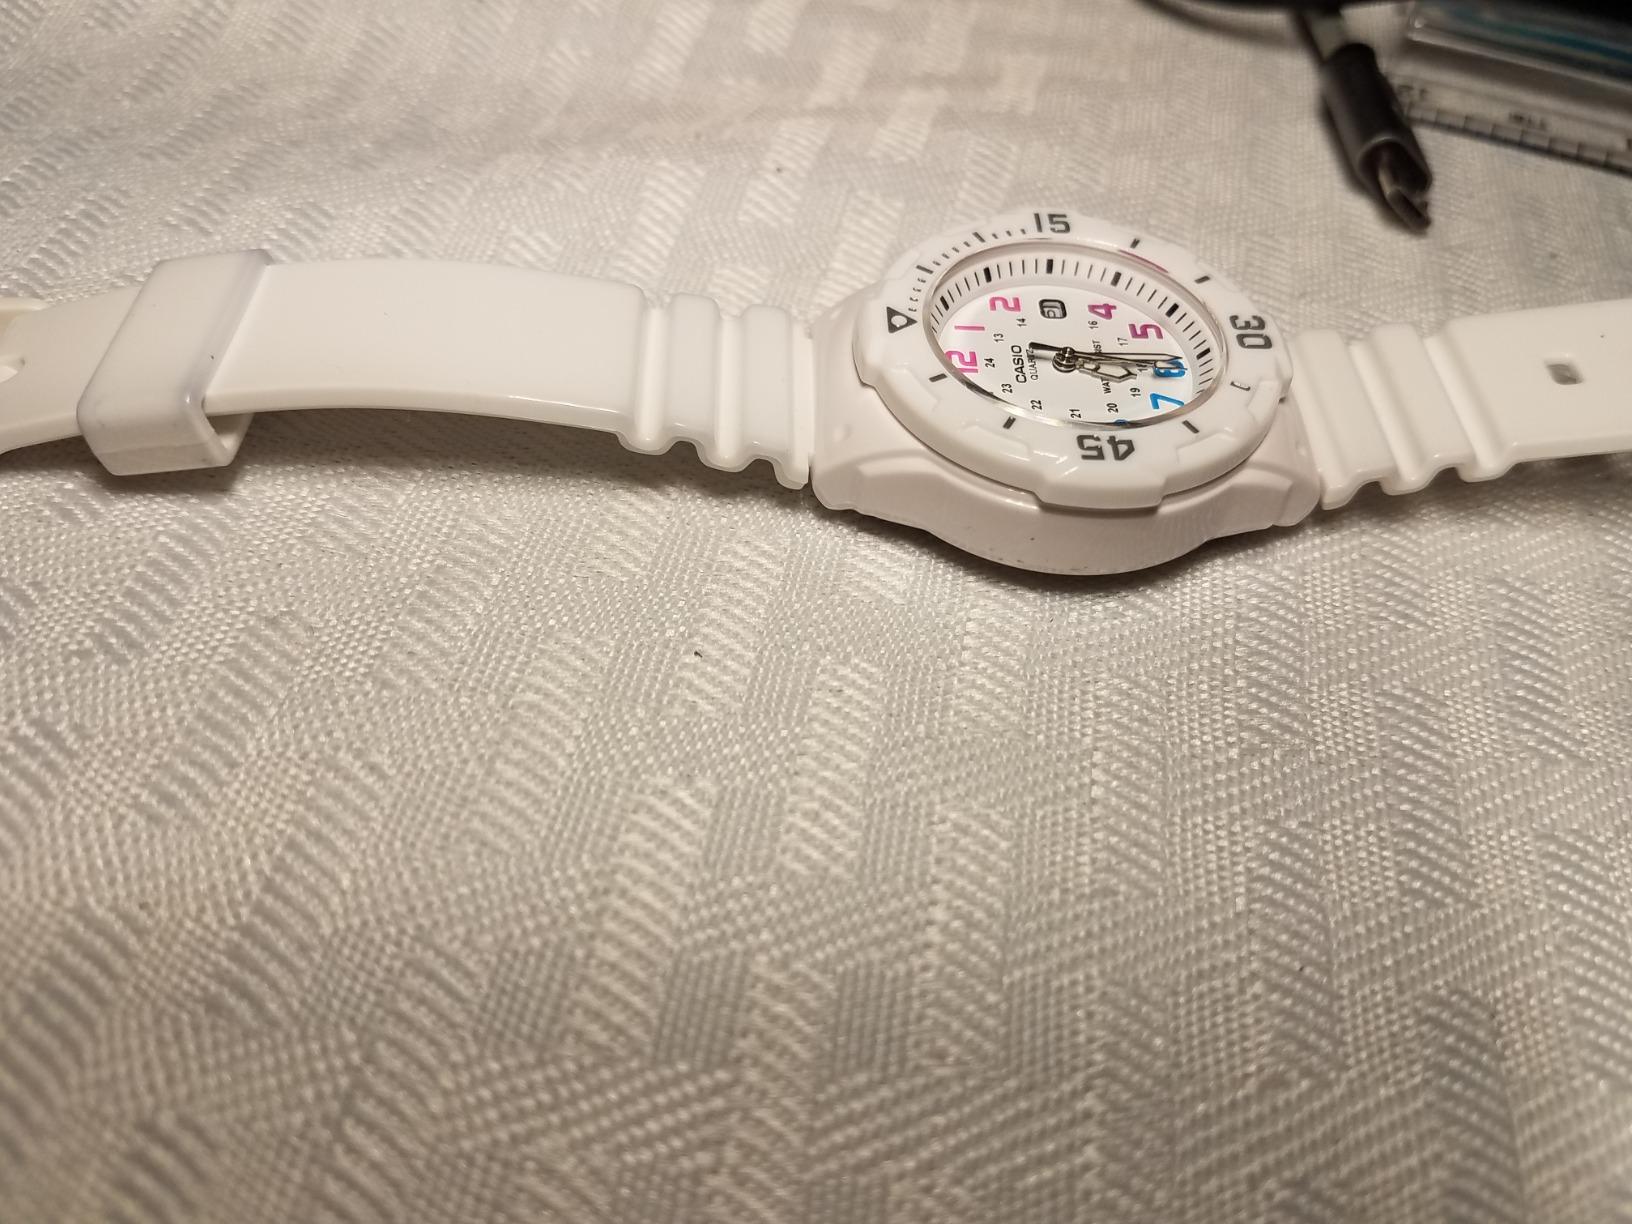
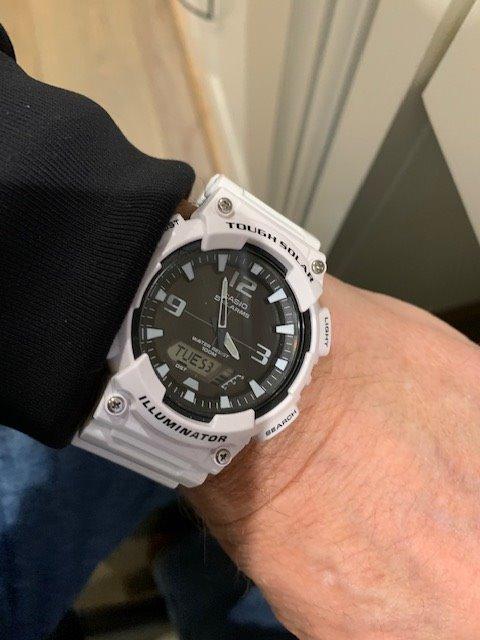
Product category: accessories_watch
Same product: no